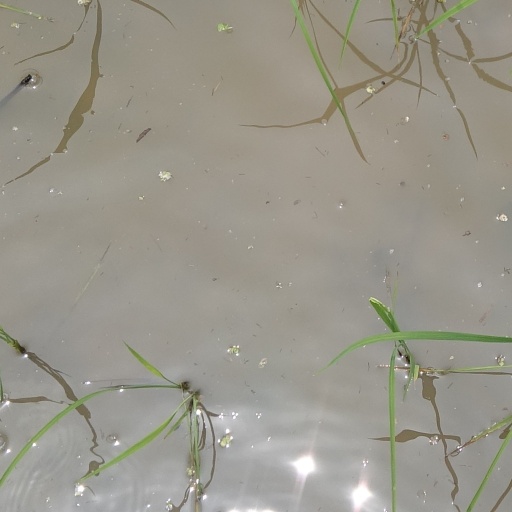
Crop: rice